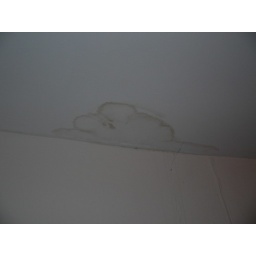
Minor water damage in the living room ceiling from the big bathroom / December 28, 2007 / Trinidad, Washington, DC